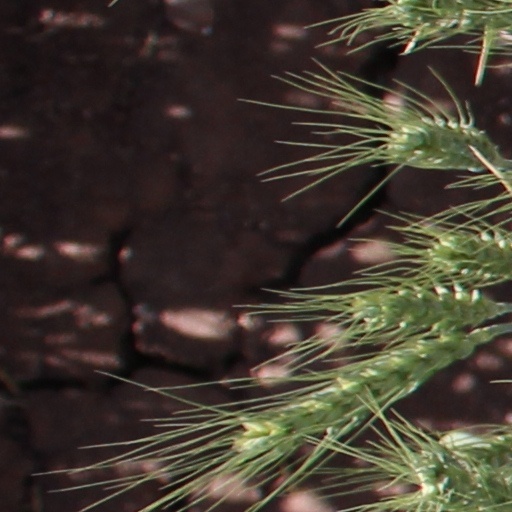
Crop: wheat